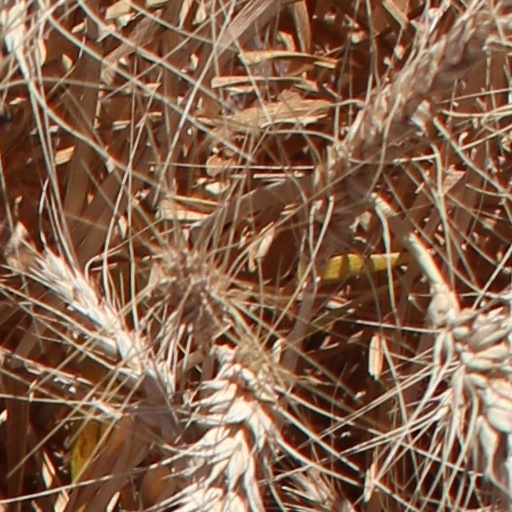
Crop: wheat